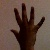
The image shows a hand gesture representing the number 5 in Indian Sign Language.